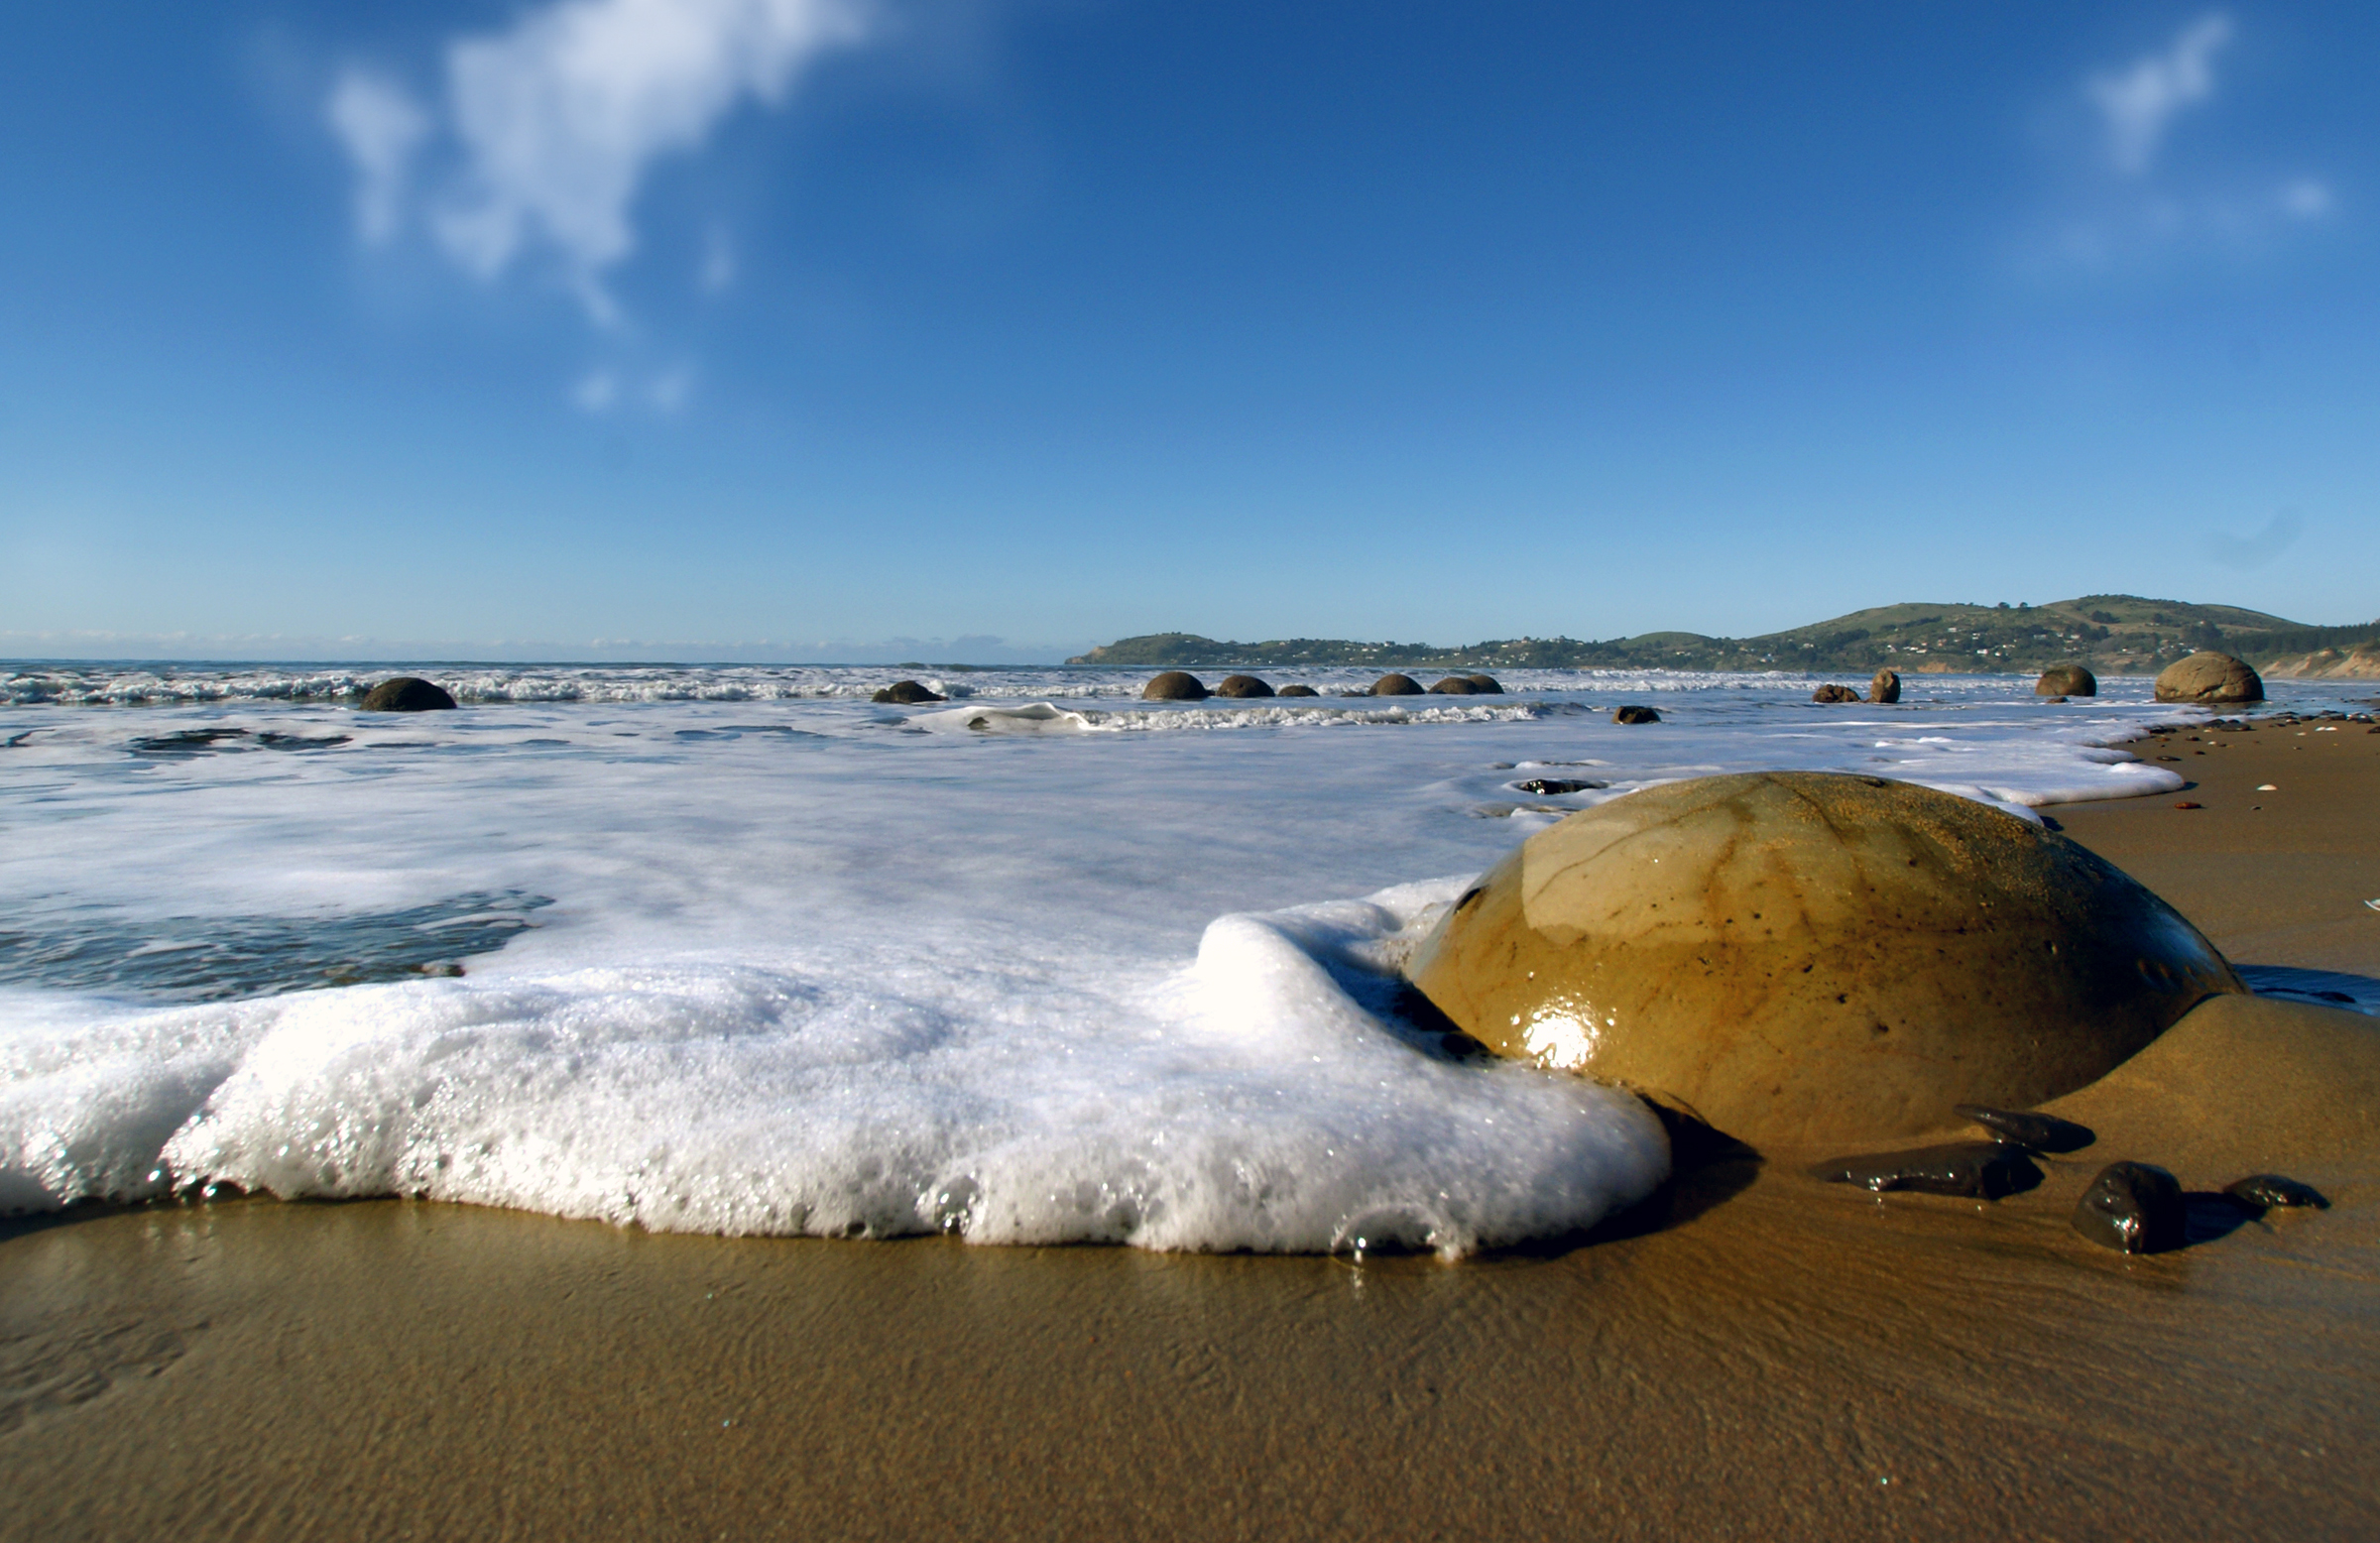
beach, sea, coast, water, sand, ocean, snow, winter, cloud, shore, wave, ice, reflection, bay, arctic, body of water, otago, zealand, concretion, koekohebeach, natural environment, wind wave